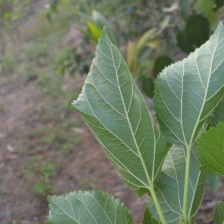
Variety: ChiangMaiBuriram60